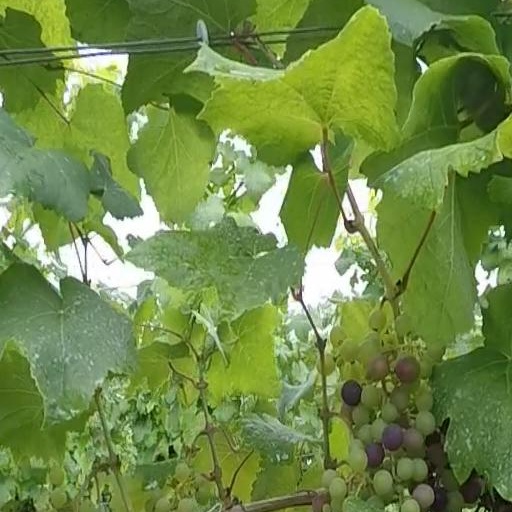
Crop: grape